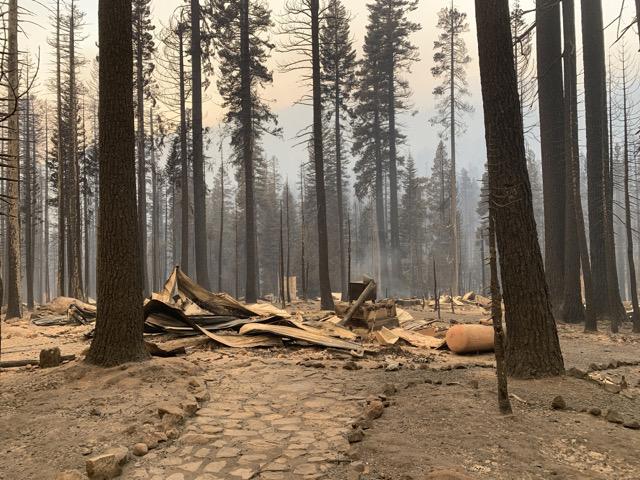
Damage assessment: destroyed